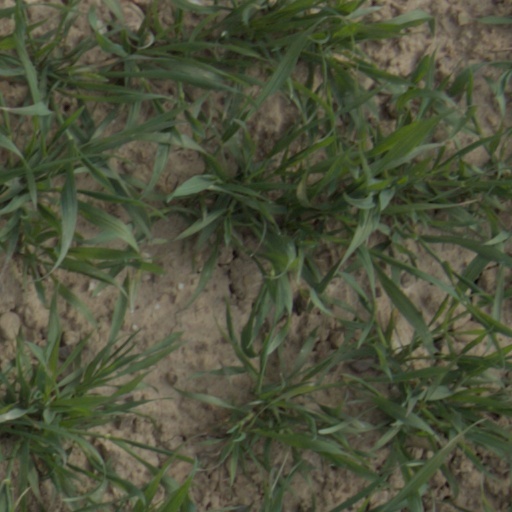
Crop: wheat